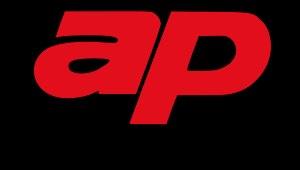
Federico Trillo-Figueroa Martínez-Conde [feðɛˈɾiko tɾiʝo fiɣɛˈɾoa maɾˈtinɛθ kõnde] est un homme d'État espagnol membre du Parti populaire, né le 23 mai 1952 à Carthagène.
Ana Mato Adrover [ˈana ˈmato aðɾoˈβɛɾ] est une femme politique espagnole, membre du Parti populaire, née le 24 septembre 1959 à Madrid.